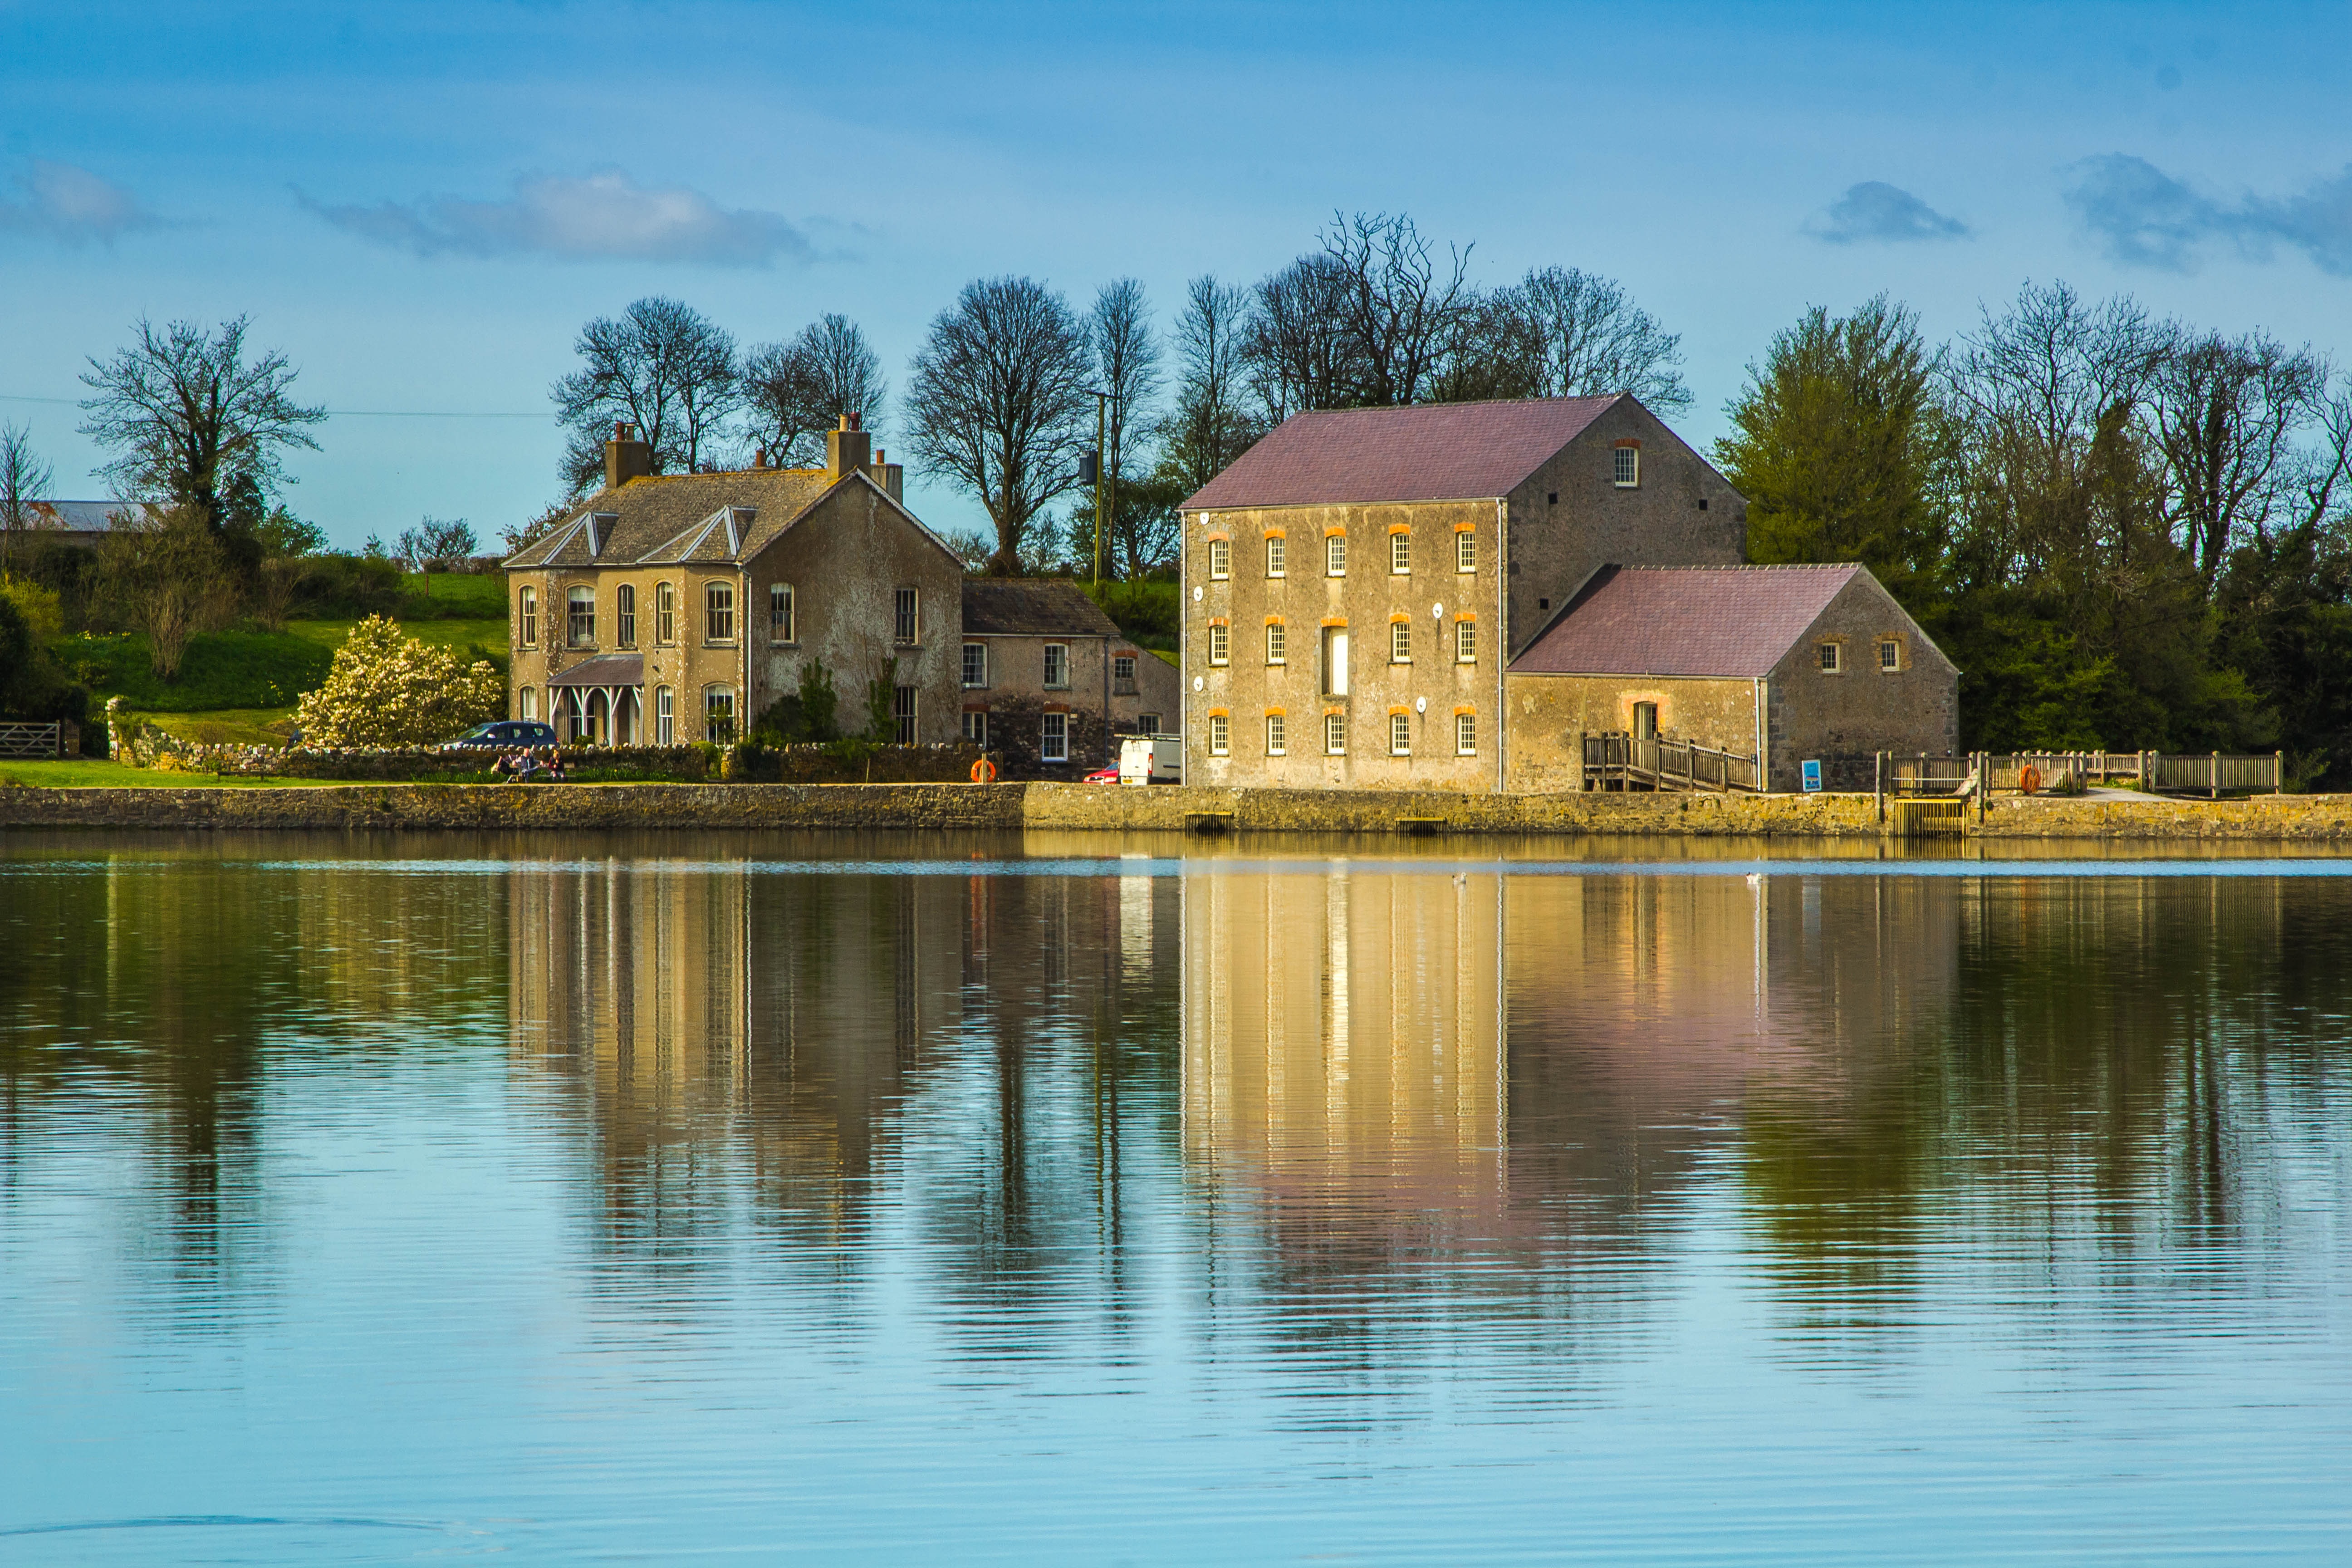
tree, house, lake, building, chateau, palace, home, river, pond, reflection, swimming pool, dam, place of worship, england, wales, estate, the hydroelectric power plant